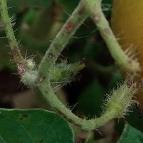
Crop: Tomato
Condition: alternaria-d